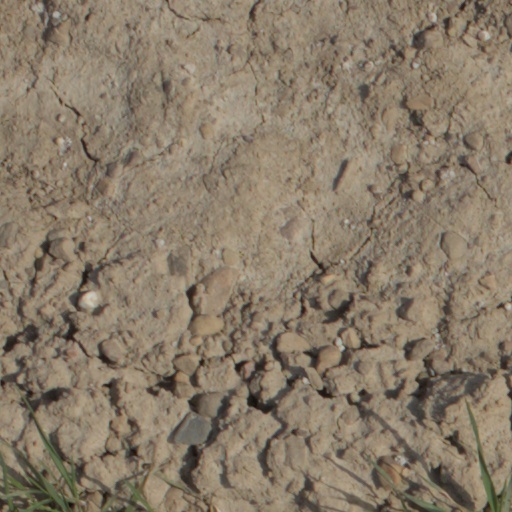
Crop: wheat